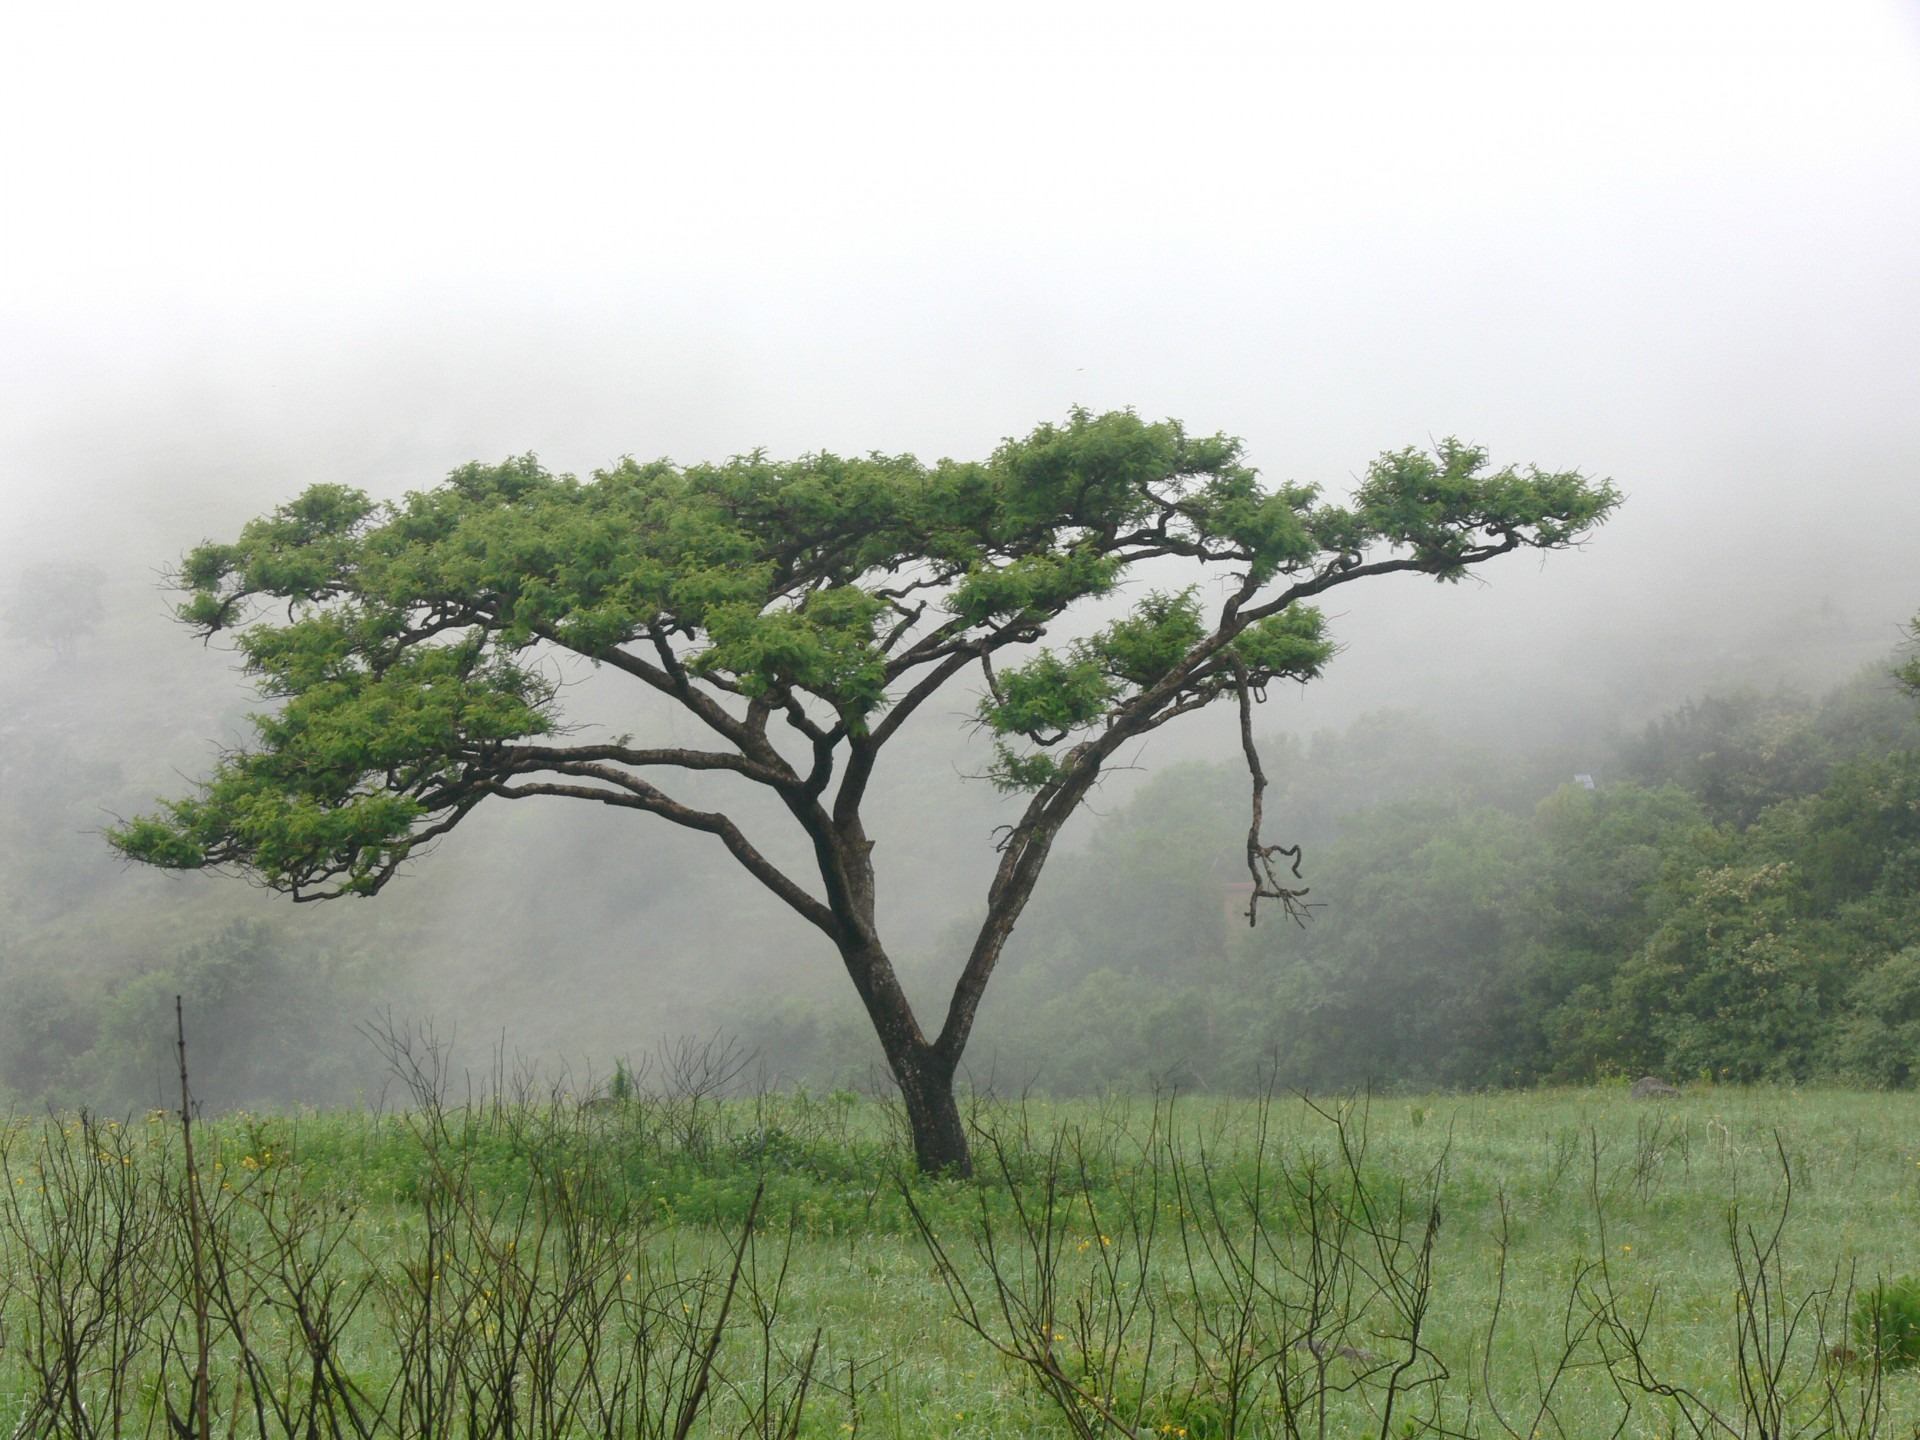
landscape, tree, nature, forest, grass, branch, plant, mist, field, flower, foliage, soil, flora, savanna, plain, grassland, vegetation, branches, misty, acacia, habitat, wattle, ecosystem, natural environment, atmospheric phenomenon, woody plant, land plant, thorntree, whistling thorn